Answer in natural language. Is Window (marked A) in front of Doorway (marked B)? Choose between the following options: yes or no
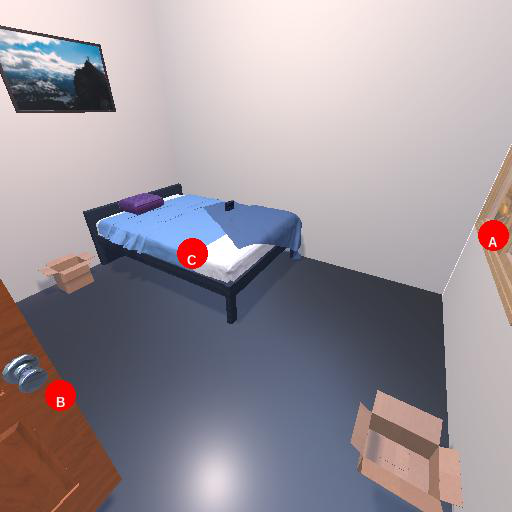
<answer>no</answer>